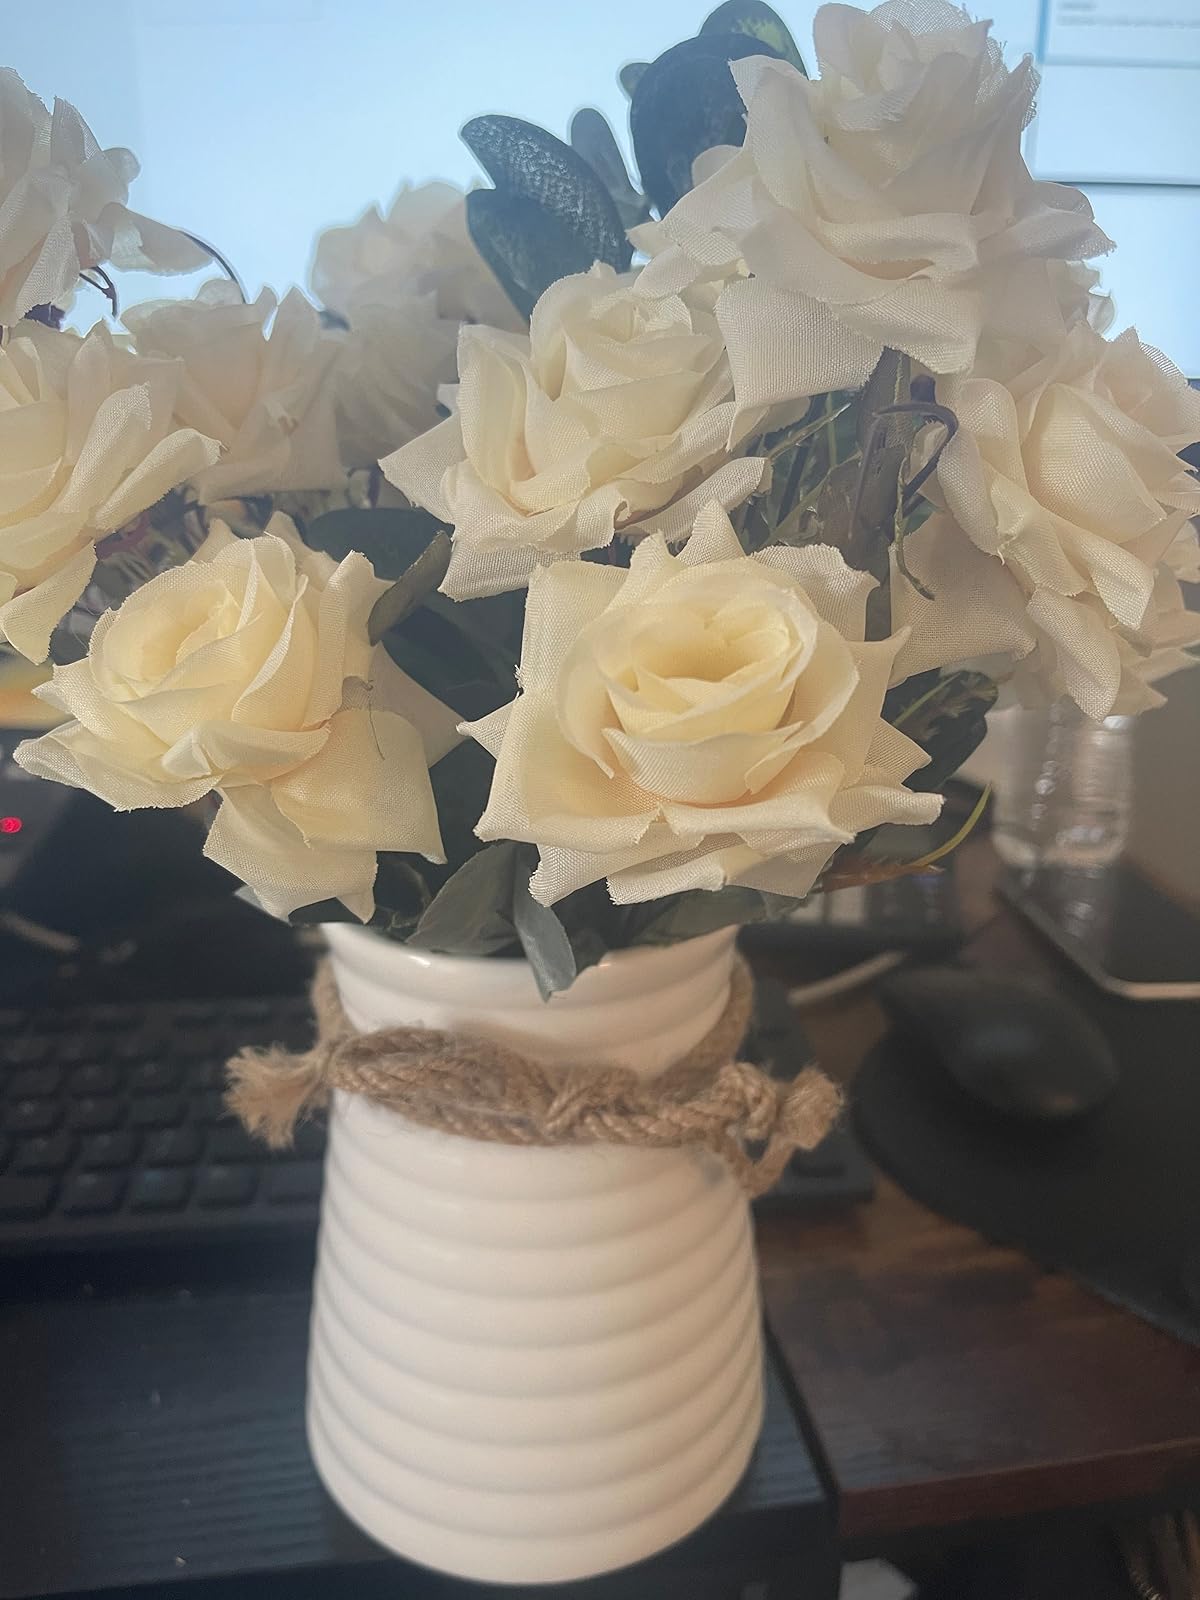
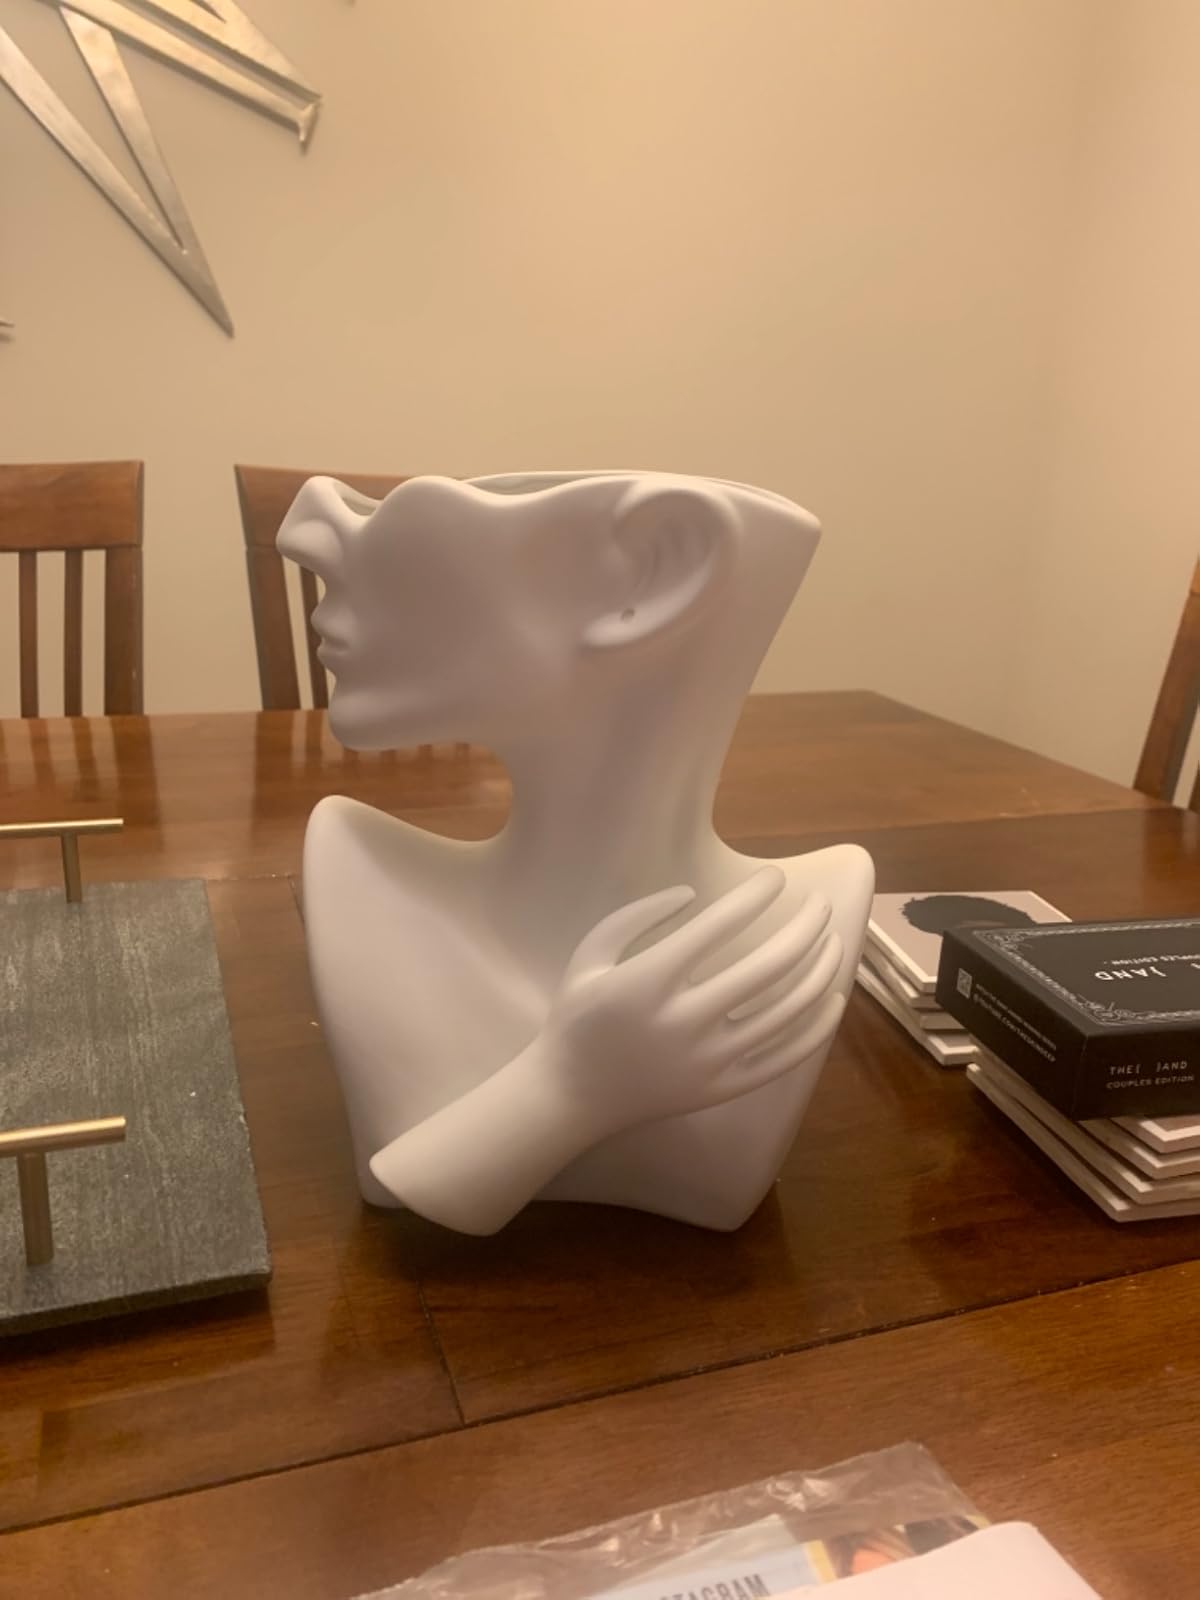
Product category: vase
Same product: no